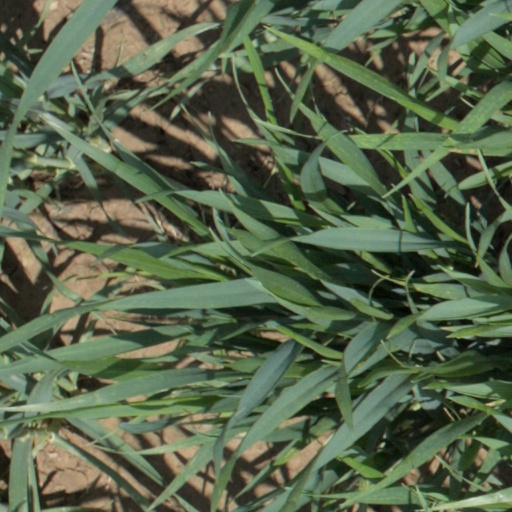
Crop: wheat